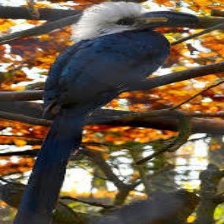
Species: WHITE CRESTED HORNBILL
Scientific name: TROPICRANUS ALBOCRISTATUS
ImageNet parent category: hornbill